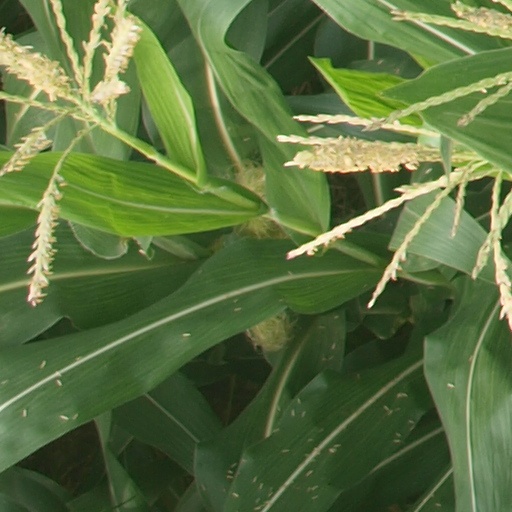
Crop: maize; corn